Phyllis Sellick

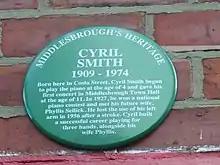
She is mentioned on Cyril's plaque

She and her husband performed together at The Proms in 1941, making many international tours and recordings as a duo. Composers such as Ralph Vaughan Williams ("Introduction and Fugue 'For Phyllis and Cyril"') and Lennox Berkeley (Concerto for Two Pianos, premiered at the Albert Hall in December 1948) wrote music specially for them.